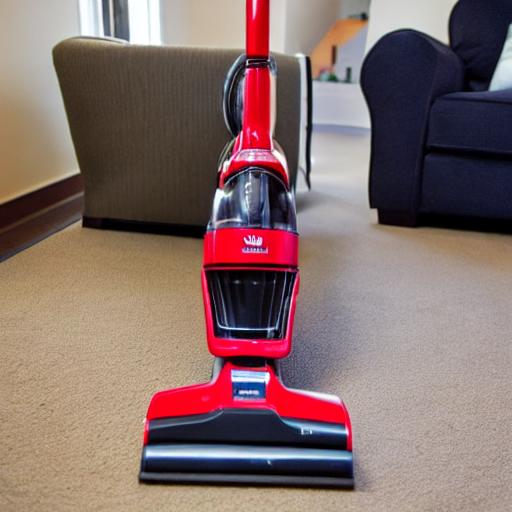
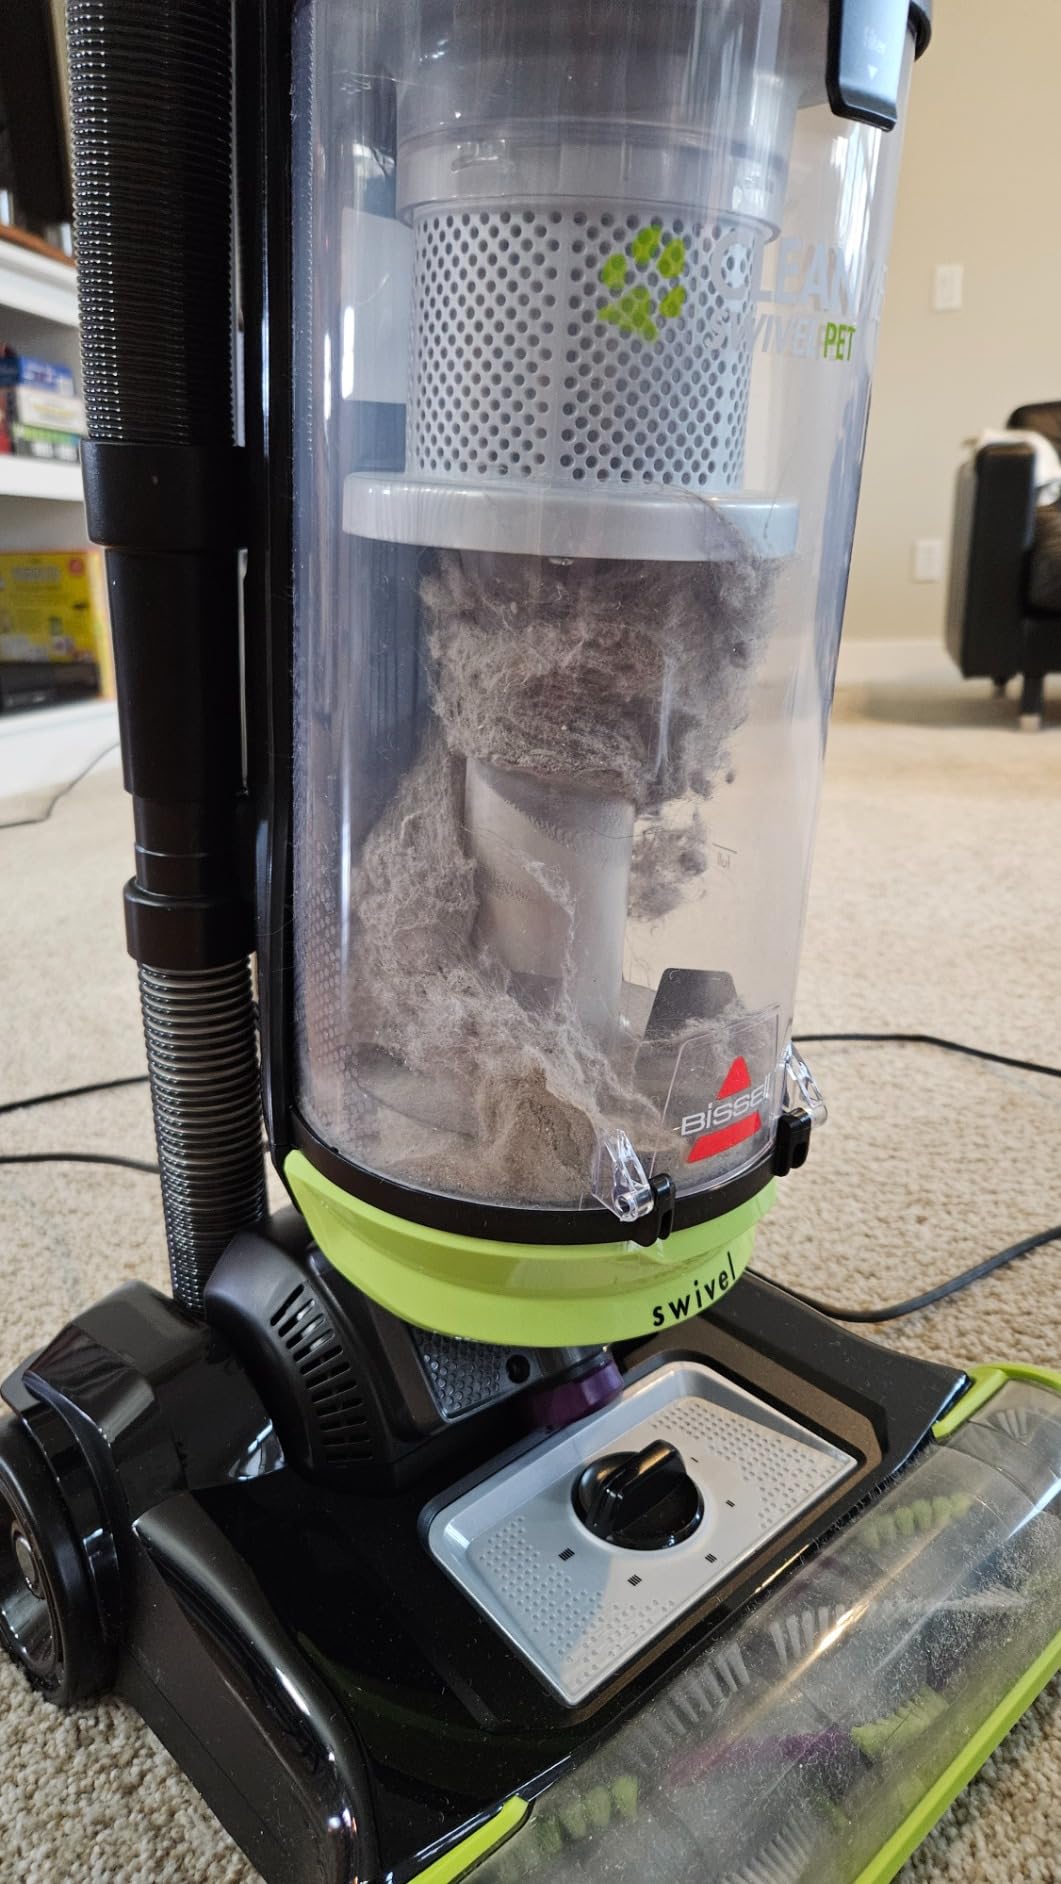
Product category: items_vacuum
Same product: no